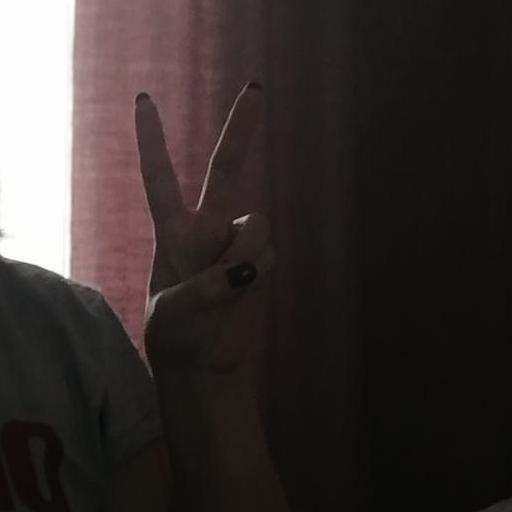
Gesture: peace